L'Escalade

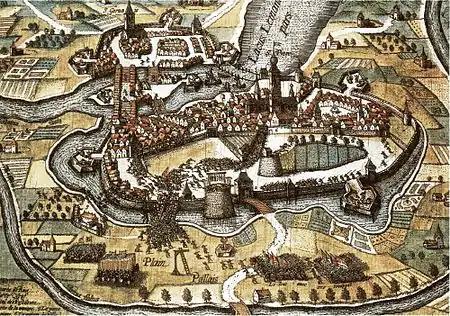
An imaginative illustration of l'Escalade, drawn by Matthias Quad or the workshop of Franz Hogenberg around 1603.

L'Escalade, or Fête de l'Escalade (from escalade, the act of scaling defensive walls), is an annual festival in Geneva, Switzerland, held each December commemorating the defeat of an attempt to conquer the Protestant city-state by the Catholic Duchy of Savoy in 1602. The celebrations and other commemorative activities are usually held on 12 December or the closest weekend.